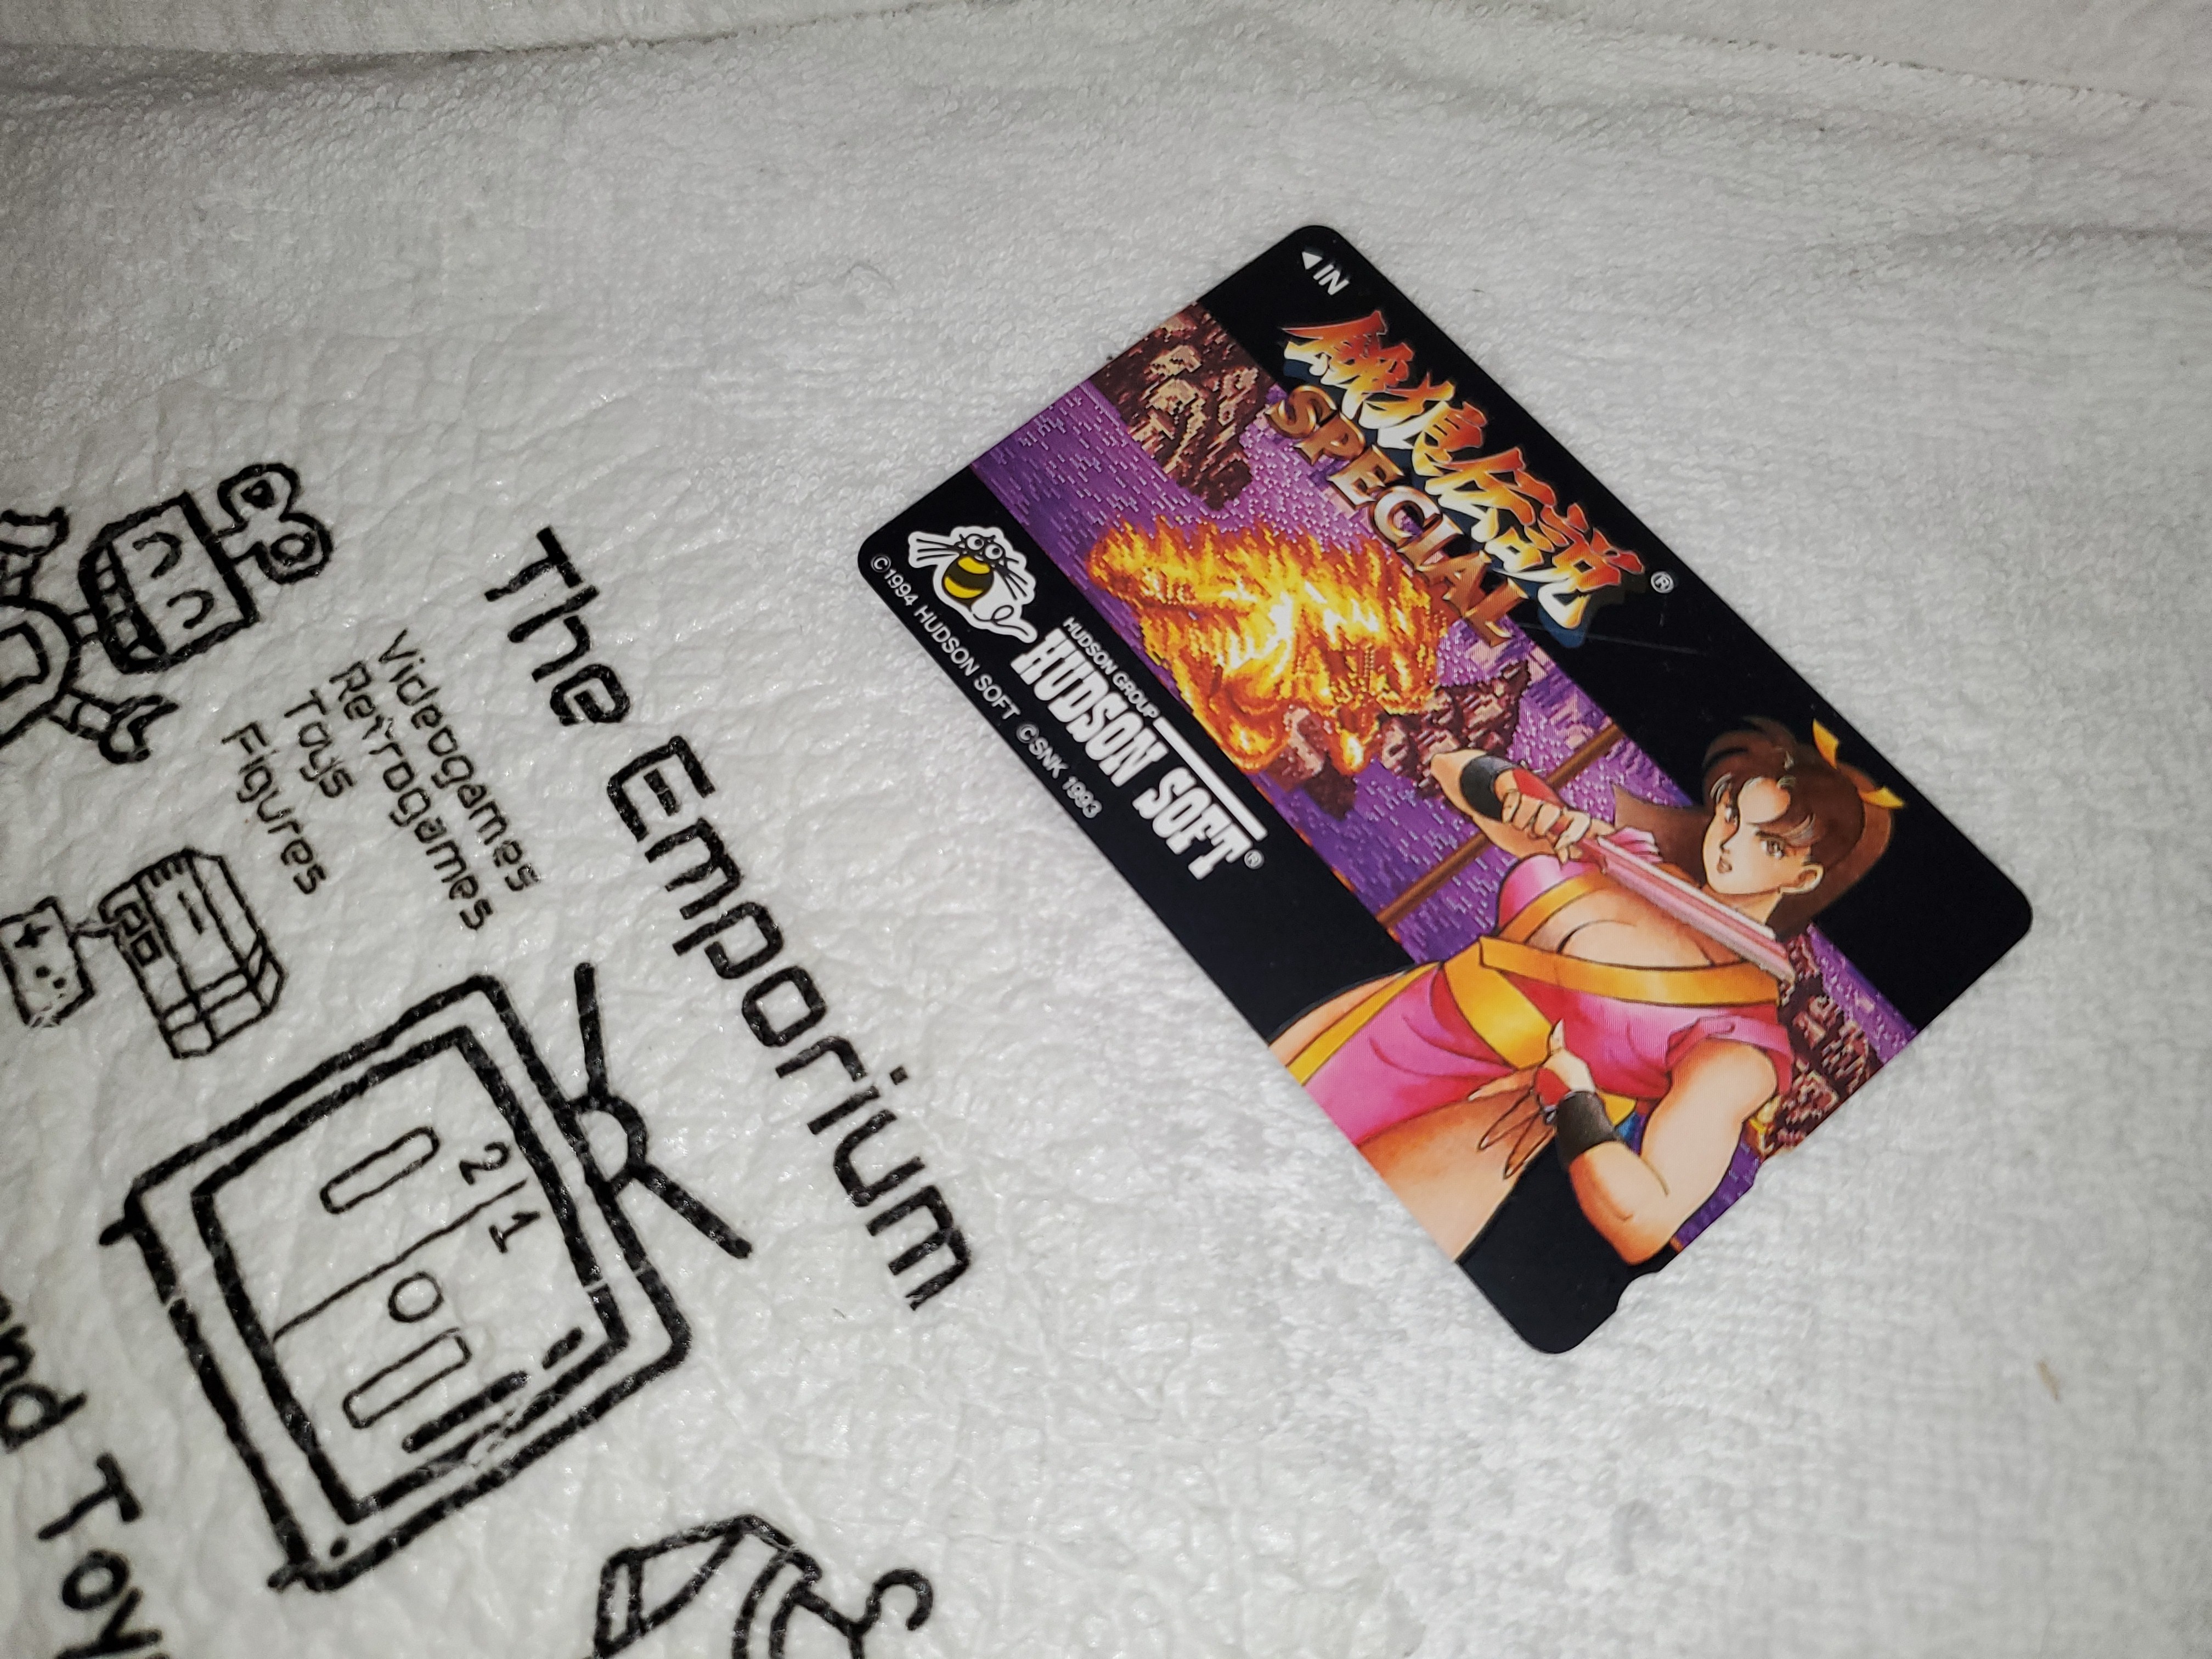
Garou Densetsu Special pc engine telecard - phonecard
Title Garou Densetsu Special pc engine telecard - phonecard Genre Accessories Version Japanese Condition used. Item Appearance used. Some aging marks Box - Instruction - Other Remarks All items are shown in the pictures.
Brand: GOODS / GADGETS / TOYS
Category: Electronics > Arcade Equipment > Video Game Arcade Cabinet Accessories